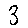
Label: 3